Joaquín Piña Batllevell

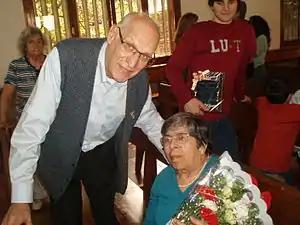
Joaquín Piña Batllevell in September 2010.

Joaquin Piña Batllevell SJ (May 25, 1930 − 8 July 2013) was a Spanish Argentine Roman Catholic bishop.